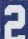
Number: 2